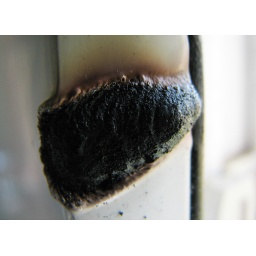
UPVC window frame burned by sunlight focused by the magnifying mirror on the windowsill (whilst we were away on holiday)